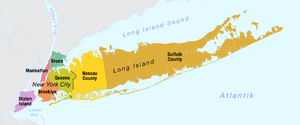
Long Island est une île du Nord-est des États-Unis, dans l'État de New York et sur laquelle sont bâtis, à l'ouest, près de l'embouchure de l'Hudson, les deux plus grands quartiers de la ville de New York : Brooklyn et Queens. L'île fait face aux côtes de l'État du Connecticut.